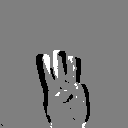
ASL letter: w